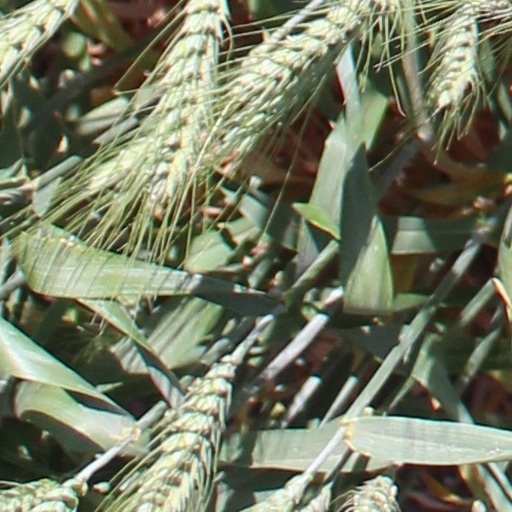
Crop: wheat